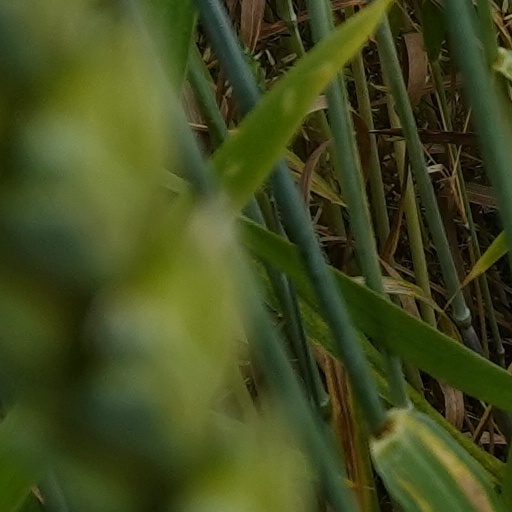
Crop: wheat